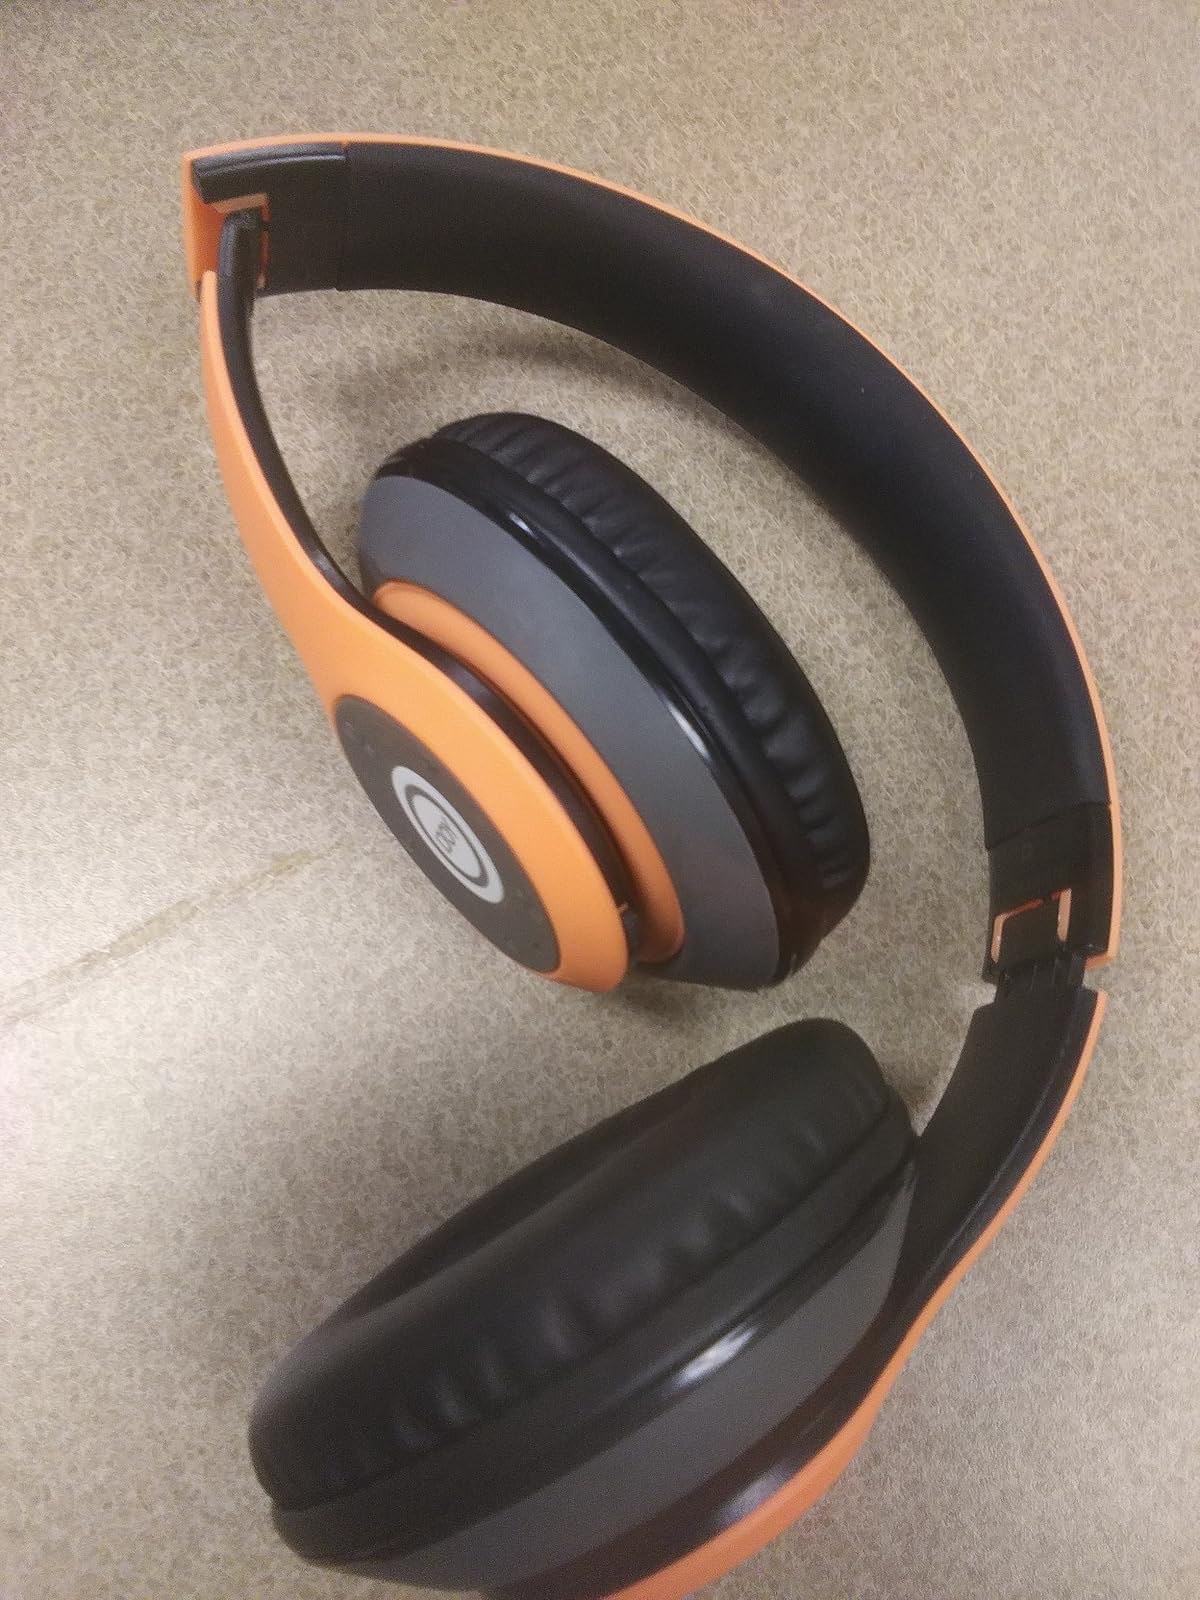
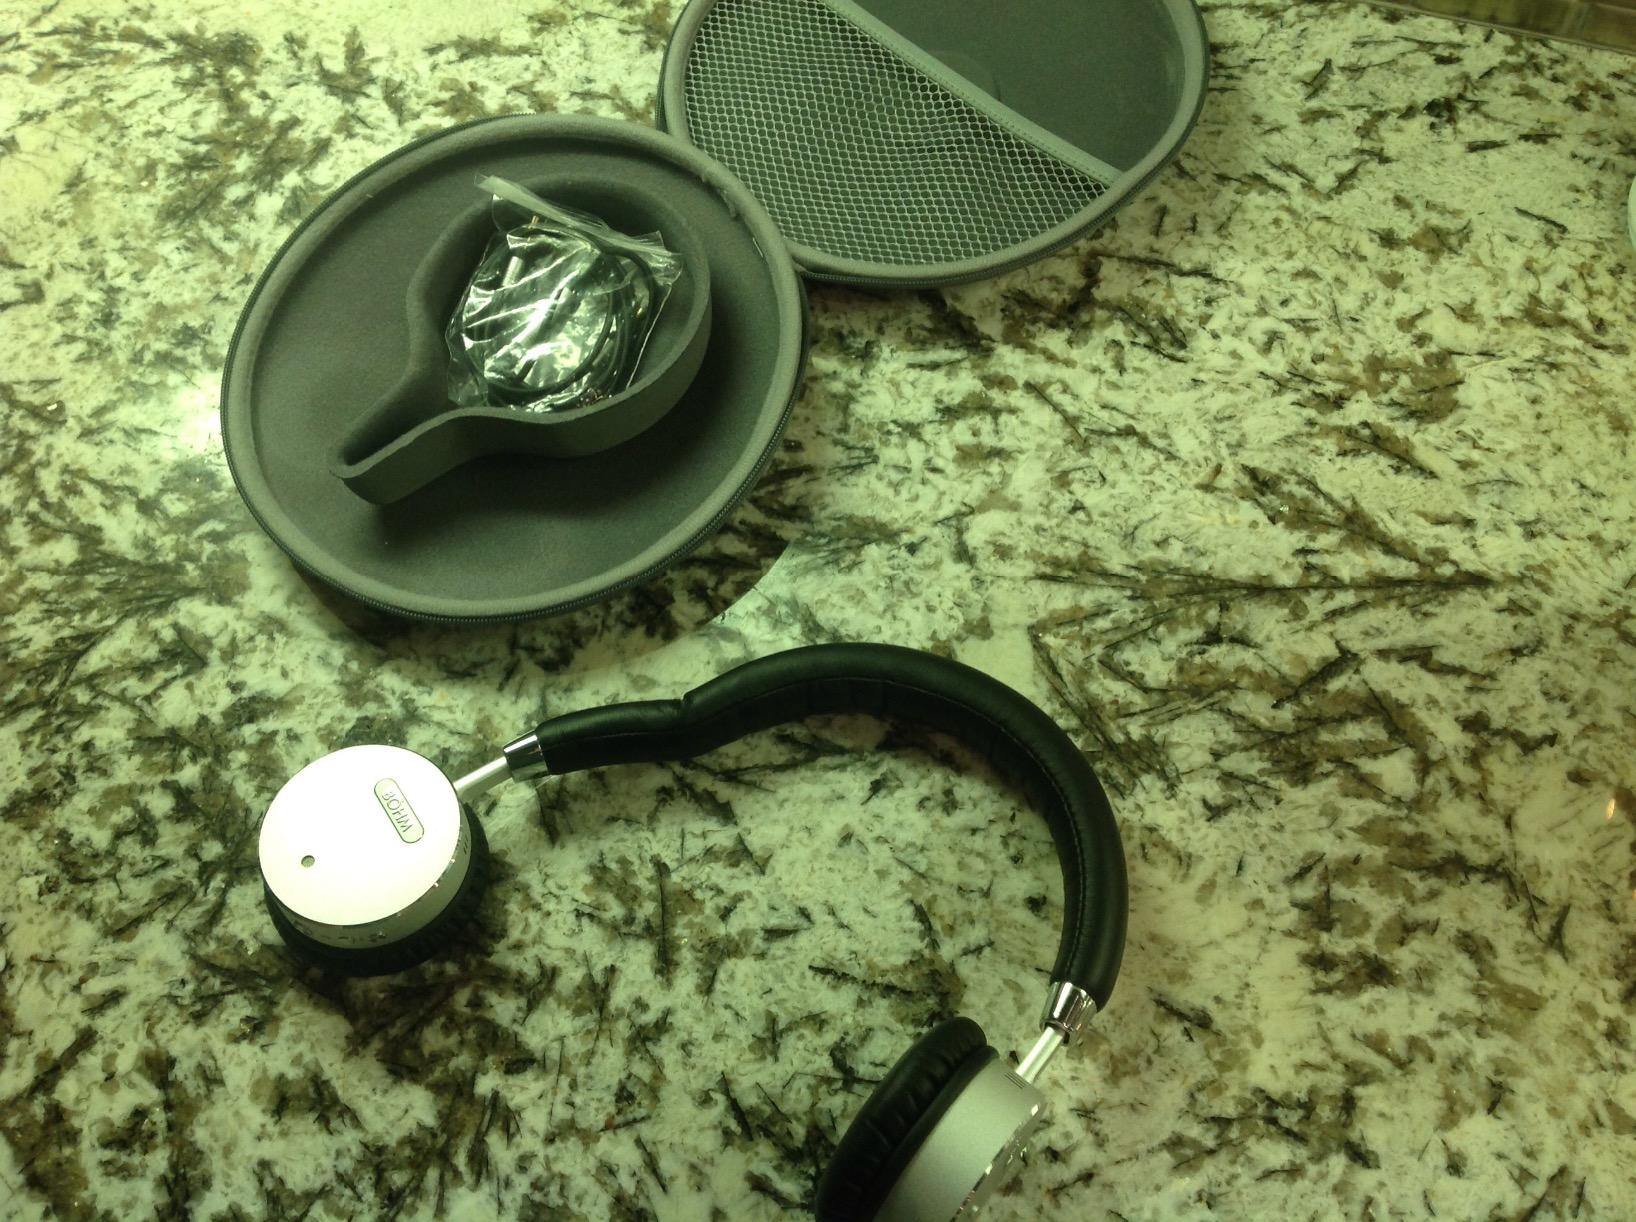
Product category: headphones
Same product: no